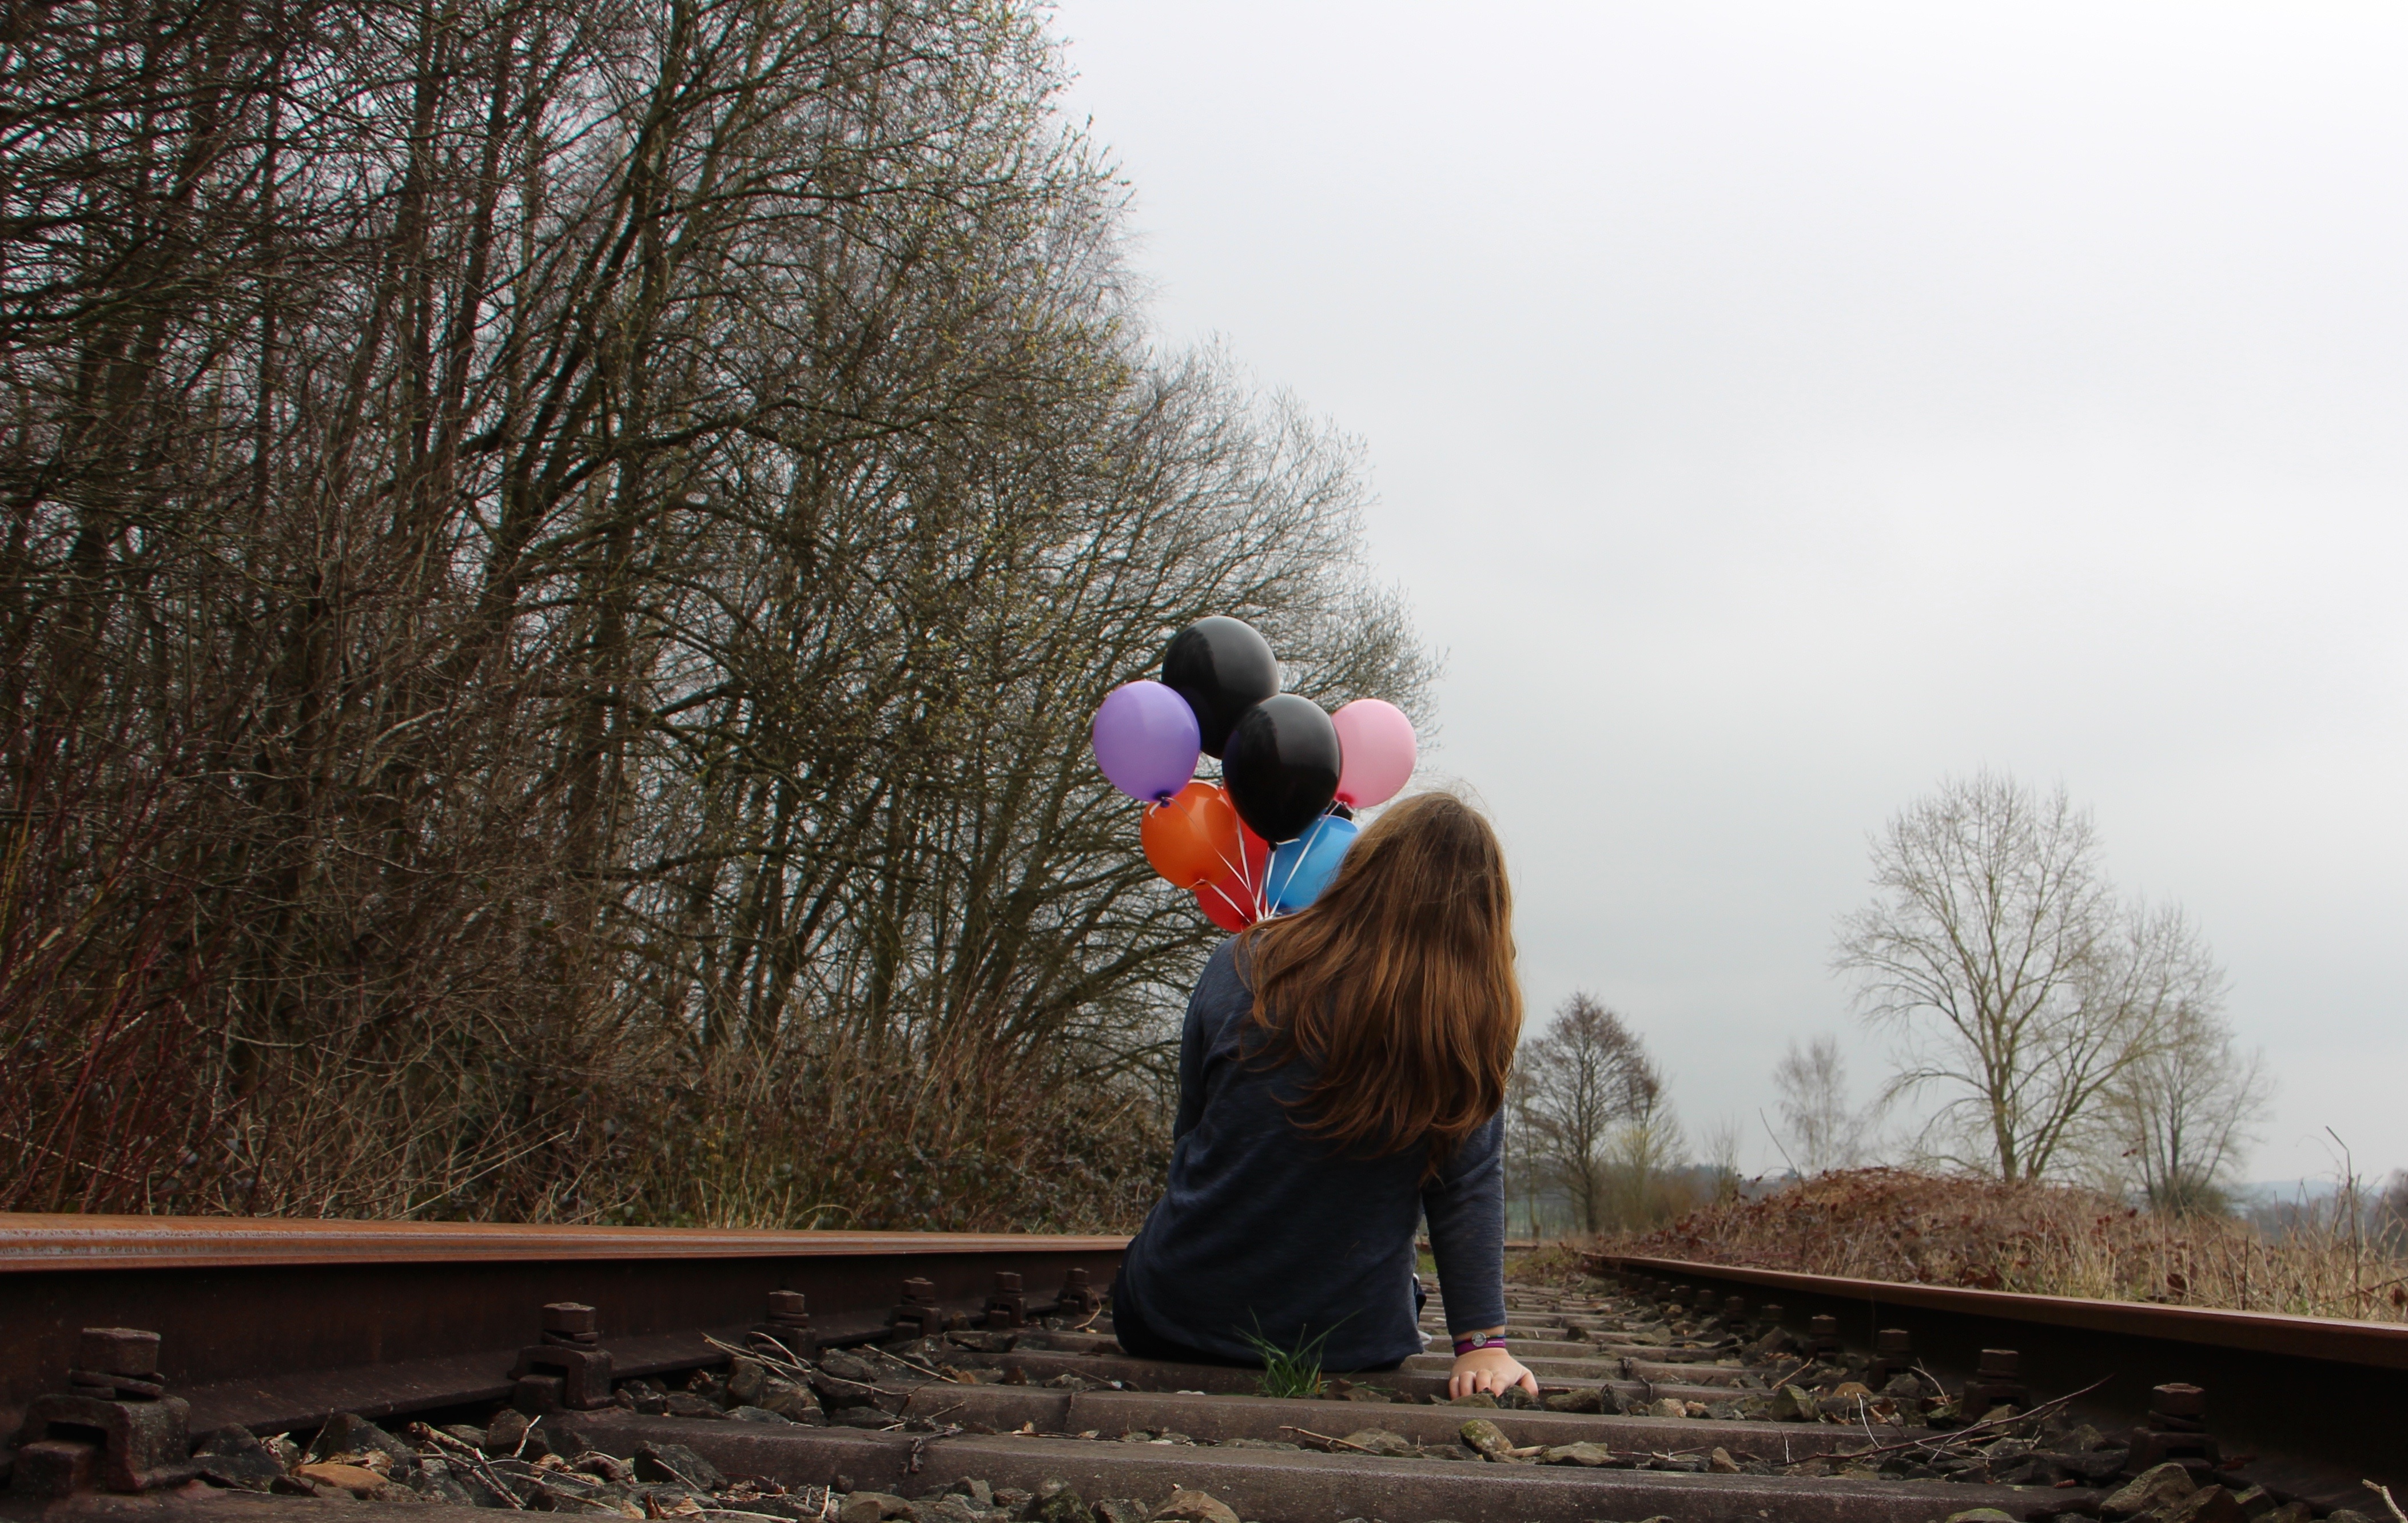
tree, nature, snow, winter, girl, track, morning, spring, autumn, weather, season, balloons, railway rails